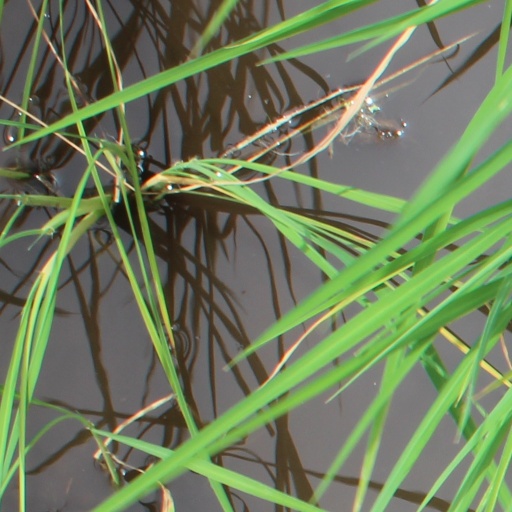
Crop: rice